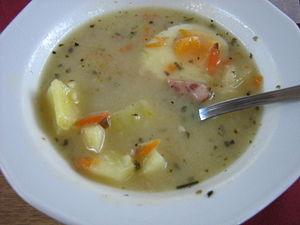
Le żurek est une soupe aigre d'origine polonaise, sorte de bortsch blanc à base de farine de seigle fermentée, de cumin, de légumes divers, dans laquelle on ajoute à la fin de la cuisson des lardons fumés ou des œufs durs coupés en deux.